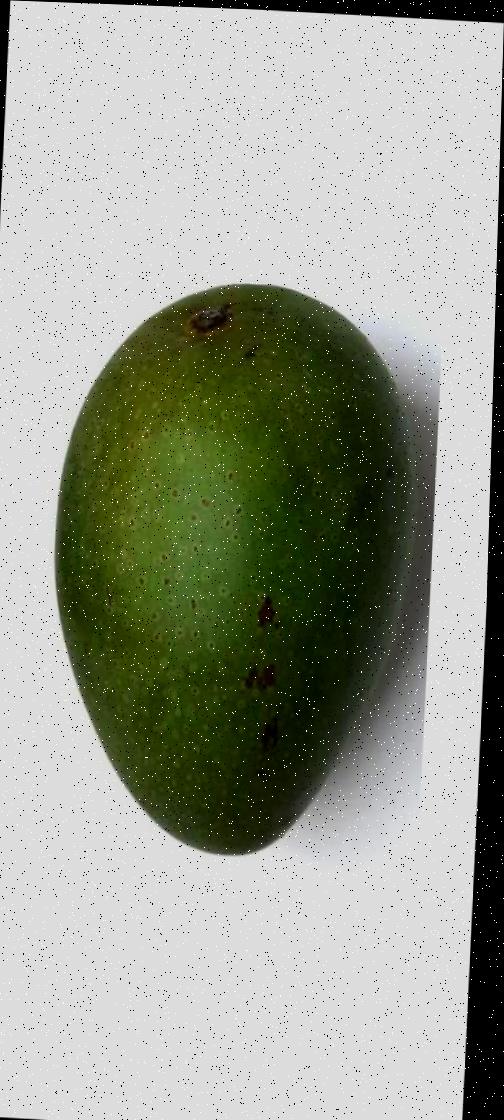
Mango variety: Ashshina Zhinuk